Suminodō Station

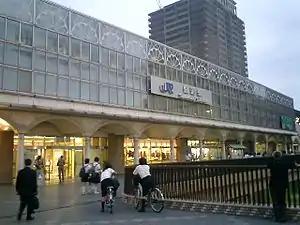
Suminodō Station

is a passenger railway station in located in the city of Daitō, Osaka Prefecture, Japan, operated by West Japan Railway Company (JR West).